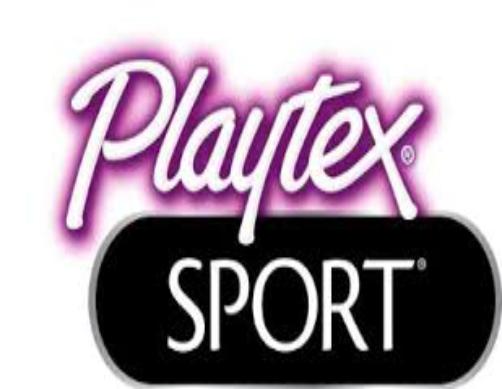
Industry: Necessities